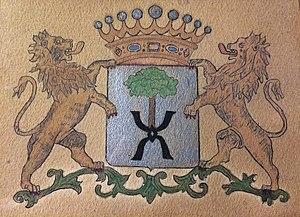
Armes Famille de Longrée
Cette liste des familles contemporaines de la noblesse belge ne retient que les familles subsistantes faisant partie officiellement de la noblesse belge avec un principe légal de noblesse héréditaire, à l'exclusion des familles de nationalité belge de noblesse non reconnue ou de noblesse étrangère n'ayant pas introduit une requête d'incorporation dans la noblesse auprès de S.M. le roi des Belges.